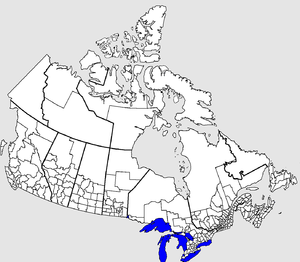
Division de recensement au Canada.
Le Canada est un pays situé dans la partie septentrionale de l'Amérique du Nord. Monarchie constitutionnelle à régime parlementaire constituée en fédération, composée de dix provinces et trois territoires, le pays est encadré par l'océan Atlantique à l'est, l'océan Arctique au nord et l'océan Pacifique à l'ouest. Le Canada comprend deux frontières terrestres avec les États-Unis, l'une au sud et l'autre au nord-ouest avec l'Alaska, ainsi qu'une frontière maritime avec la France, par le biais de l'archipel de Saint-Pierre-et-Miquelon, et le Danemark, par le biais du Groenland. Le territoire terrestre canadien s'étend sur 10 millions de kilomètres carrés, ce qui en fait le deuxième pays du monde pour la superficie après la Russie. En 2019, il compte plus de 37 millions d'habitants et est ainsi le 37ᵉ pays du monde en ce qui concerne la population. Le territoire contient plus de 31 700 lacs, ce qui fait du Canada l'un des pays possédant les plus grandes réserves d'eau douce du globe. Les langues officielles au niveau fédéral sont l'anglais et le français. La capitale fédérale est Ottawa et la monnaie, le dollar canadien.
Une division de recensement est une division territoriale créée par Statistique Canada pour pallier la grande disparité d'administration régionale au Canada.
L'administration territoriale du Canada dépend de l'autorité du Parlement d'Ottawa, des dix provinces et des trois territoires. Selon la Classification géographique type, le territoire est regroupé en six régions distinctes et subdivisé en plusieurs secteurs géographiques.